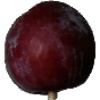
Label: Plum 1